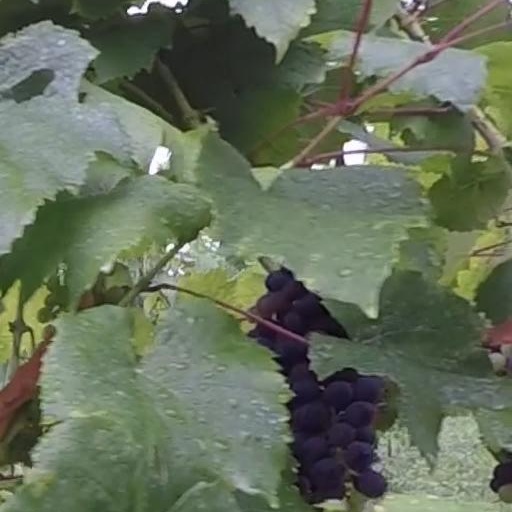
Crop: grape